Manifold

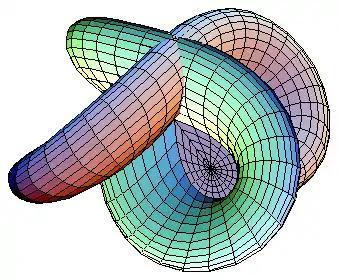
A Morin surface, an immersion used in sphere eversion

A manifold with boundary is a manifold with an edge. For example, a disk (circle plus interior) is a 2-manifold with as boundary the circle, a 1-manifold. The boundary of an formula_1-manifold with boundary is an formula_32-manifold. In three dimensions, a ball (sphere plus interior) is a 3-manifold with boundary. Its boundary is a sphere, a 2-manifold.